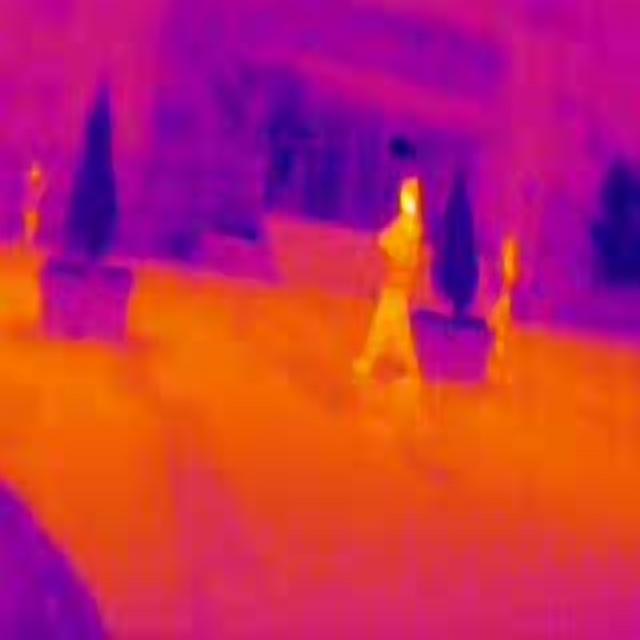
Detected objects:
label: person
label: person
label: person